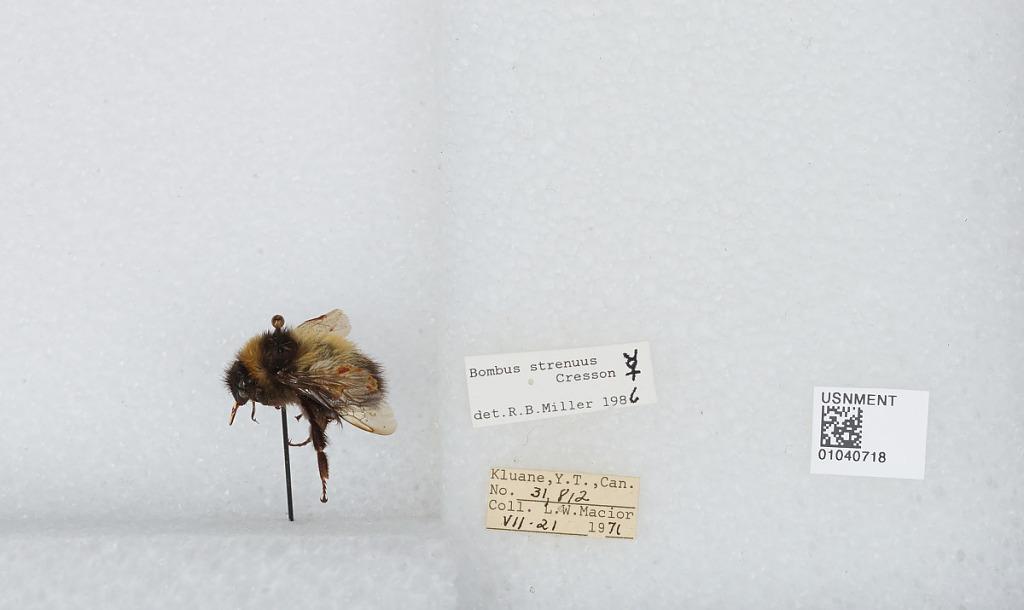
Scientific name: Bombus (Alpinobombus) neoboreus Sladen
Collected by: L. Macior
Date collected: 1971-7-21
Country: Canada
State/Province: Yukon Territory
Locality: Kluane
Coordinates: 60.75, -139.5
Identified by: Miller, R. B.